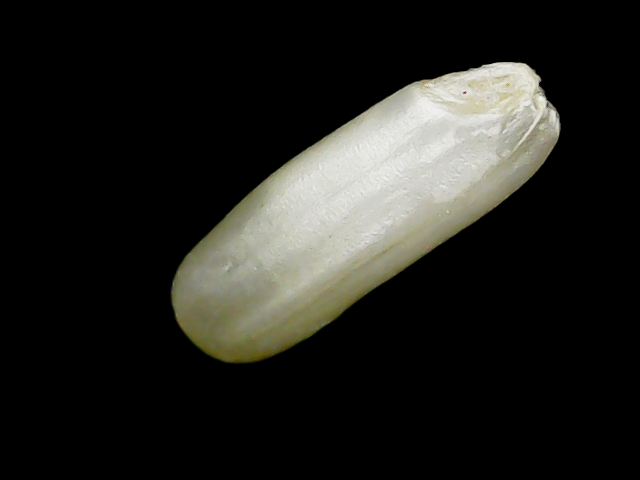
Rice variety: Binadhan24